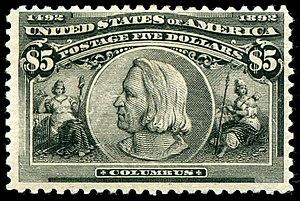
American Banknote Corporation, anciennement American Bank Note Company, est un imprimeur américain spécialisé depuis 1795 dans la fabrication de papiers et supports fiduciaires sécurisés tels que les billets de banque, les timbres, les actions, les cartes de paiement et autres documents financiers et papiers d'identité.